Iron Eagle II

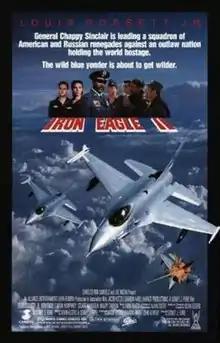
Theatrical release poster

Iron Eagle II (also titled Iron Eagle II: The Battle Beyond the Flag) is a 1988 action film directed by Sidney J. Furie and written by Furie and Kevin Alyn Elders. A sequel to the 1986 film "Iron Eagle", it is the second installment of the "Iron Eagle" film series, with Louis Gossett Jr. reprising his role as Charles "Chappy" Sinclair, alongside newcomers Mark Humphrey, Stuart Margolin, Maury Chaykin, Alan Scarfe, Colm Feore, and Clark Johnson. An uncredited Jason Gedrick also returns as ace pilot Doug Masters in the film's opening scene.